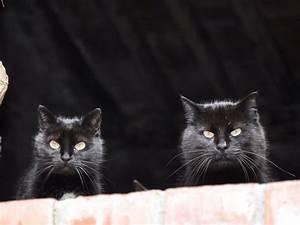
cat